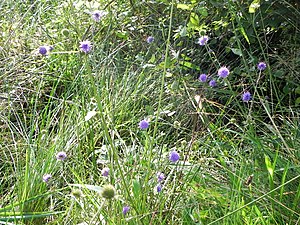
Djævelsbid / Galleri
Habitat.
Djævelsbid er en 25-60 cm høj urt, der i Danmark vokser eksempelvis på enge og overdrev. Arten er velegnet i haver og er en gammel lægeplante, som har været kendt siden det 4. århundrede. Planten tjener som føde for larver af sommerfuglearten hedepletvinge